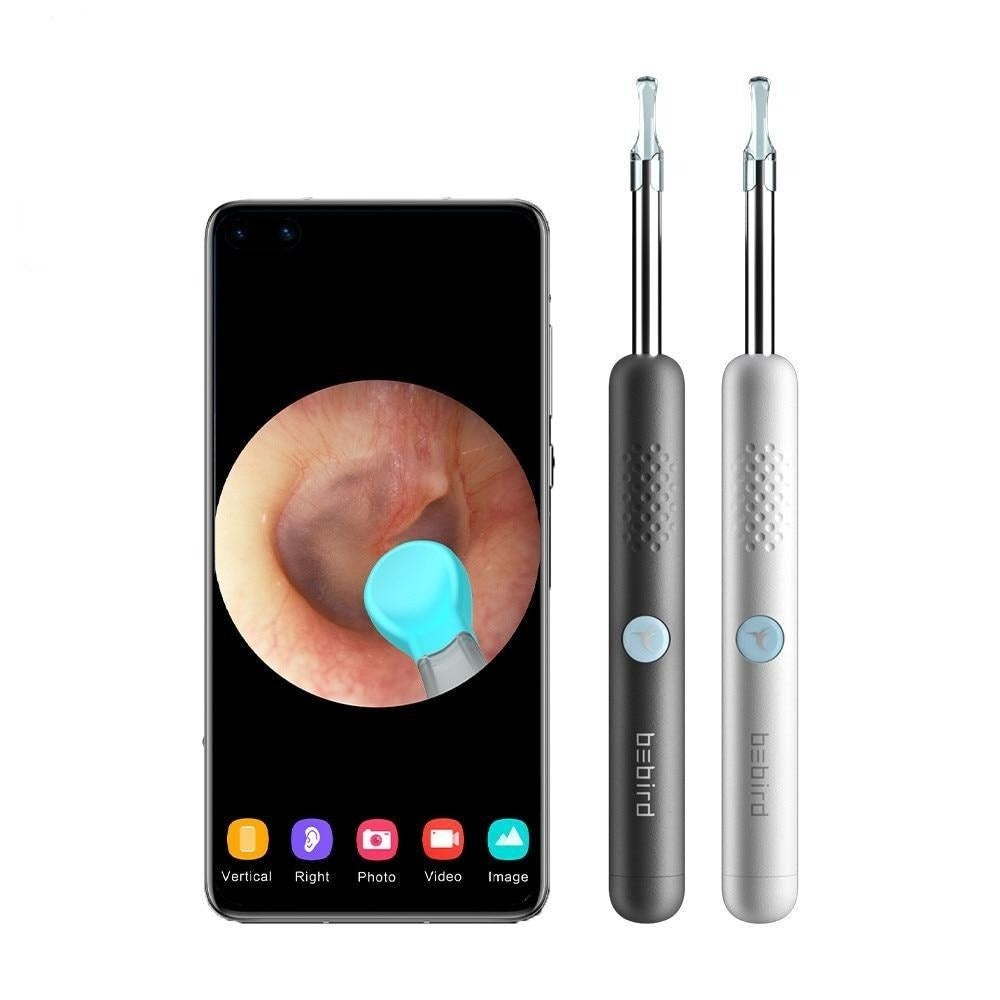
Endoscópio Bebird Mini Câmera 300W Auricular
Marca: Bebird Modelo Número:R1 Material: Soft PC Endoscópio de Limpeza Auricular Cuidados Pessoais Especificação: Conexão: wi-fi sem fio pixels: 3 mega-pixels Diâmetro da lente: 15-20mm Capacidade da bateria: 200mah / Inpute atual: DC 5v Tempo de carregamento: 1 hora Taxa de transmissão de imagem: 30fps Características: Endoscópio manual para limpeza do canal auricular, mas pode ser usado para ampliar qualquer cavidade corporal, como nariz e boca. A imagem é compartilhada em qualquer Smartphone conectado. Use lente óptica e pixel de alto desempenho 300w. O sensor CMOS tem uma imagem clara, amplificando por até 20x a imagem do canal da orelha, com ângulo de visão de 55 °. 13 combinação de lentes e 6 luzes led. Lente IP67 à prova d' água. Pode ser usado na orelha seca, molhada ou com o uso de algum óleo ou remédio emoliente de cera. 3 eixos inteligentes, direcional do giroscópio de posicionamento rápido. Recomendado usar com um bom sinal de wi-fi. Permite a limpeza do canal auricular com mais proteção e segurança. Bateria de longa duração: 250mah. Modo de uso: Pode ser usado até uma vez por semana durante 10 minutos. Pacote inclui 1 caneta coletora e 2 ponteiras. Permite a fácil detecção de otite e outras doenças auriculares com total segurança. Pode ser usado em crianças acima de 3 anos, desde que acompanhadas por adultos.
Brand: April2021
Category: Health & Beauty > Personal Care > Ear Care